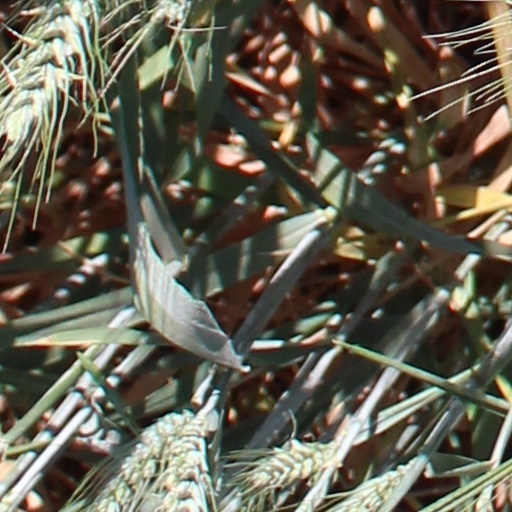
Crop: wheat